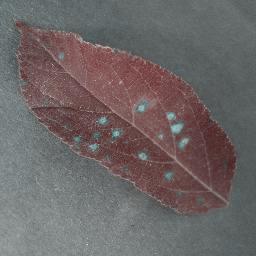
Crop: apple
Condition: cedar_rust